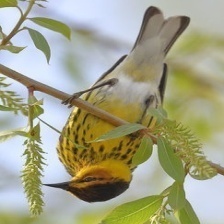
Species: CAPE MAY WARBLER
Scientific name: SETOPHAGA TIGRINA